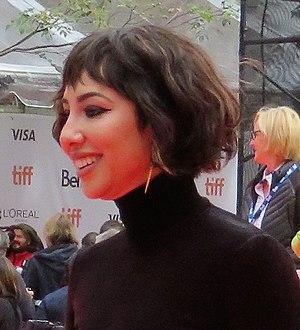
Jackie Cruz est une actrice, musicienne et ancien mannequin américaine née le 8 août 1986 à New York.